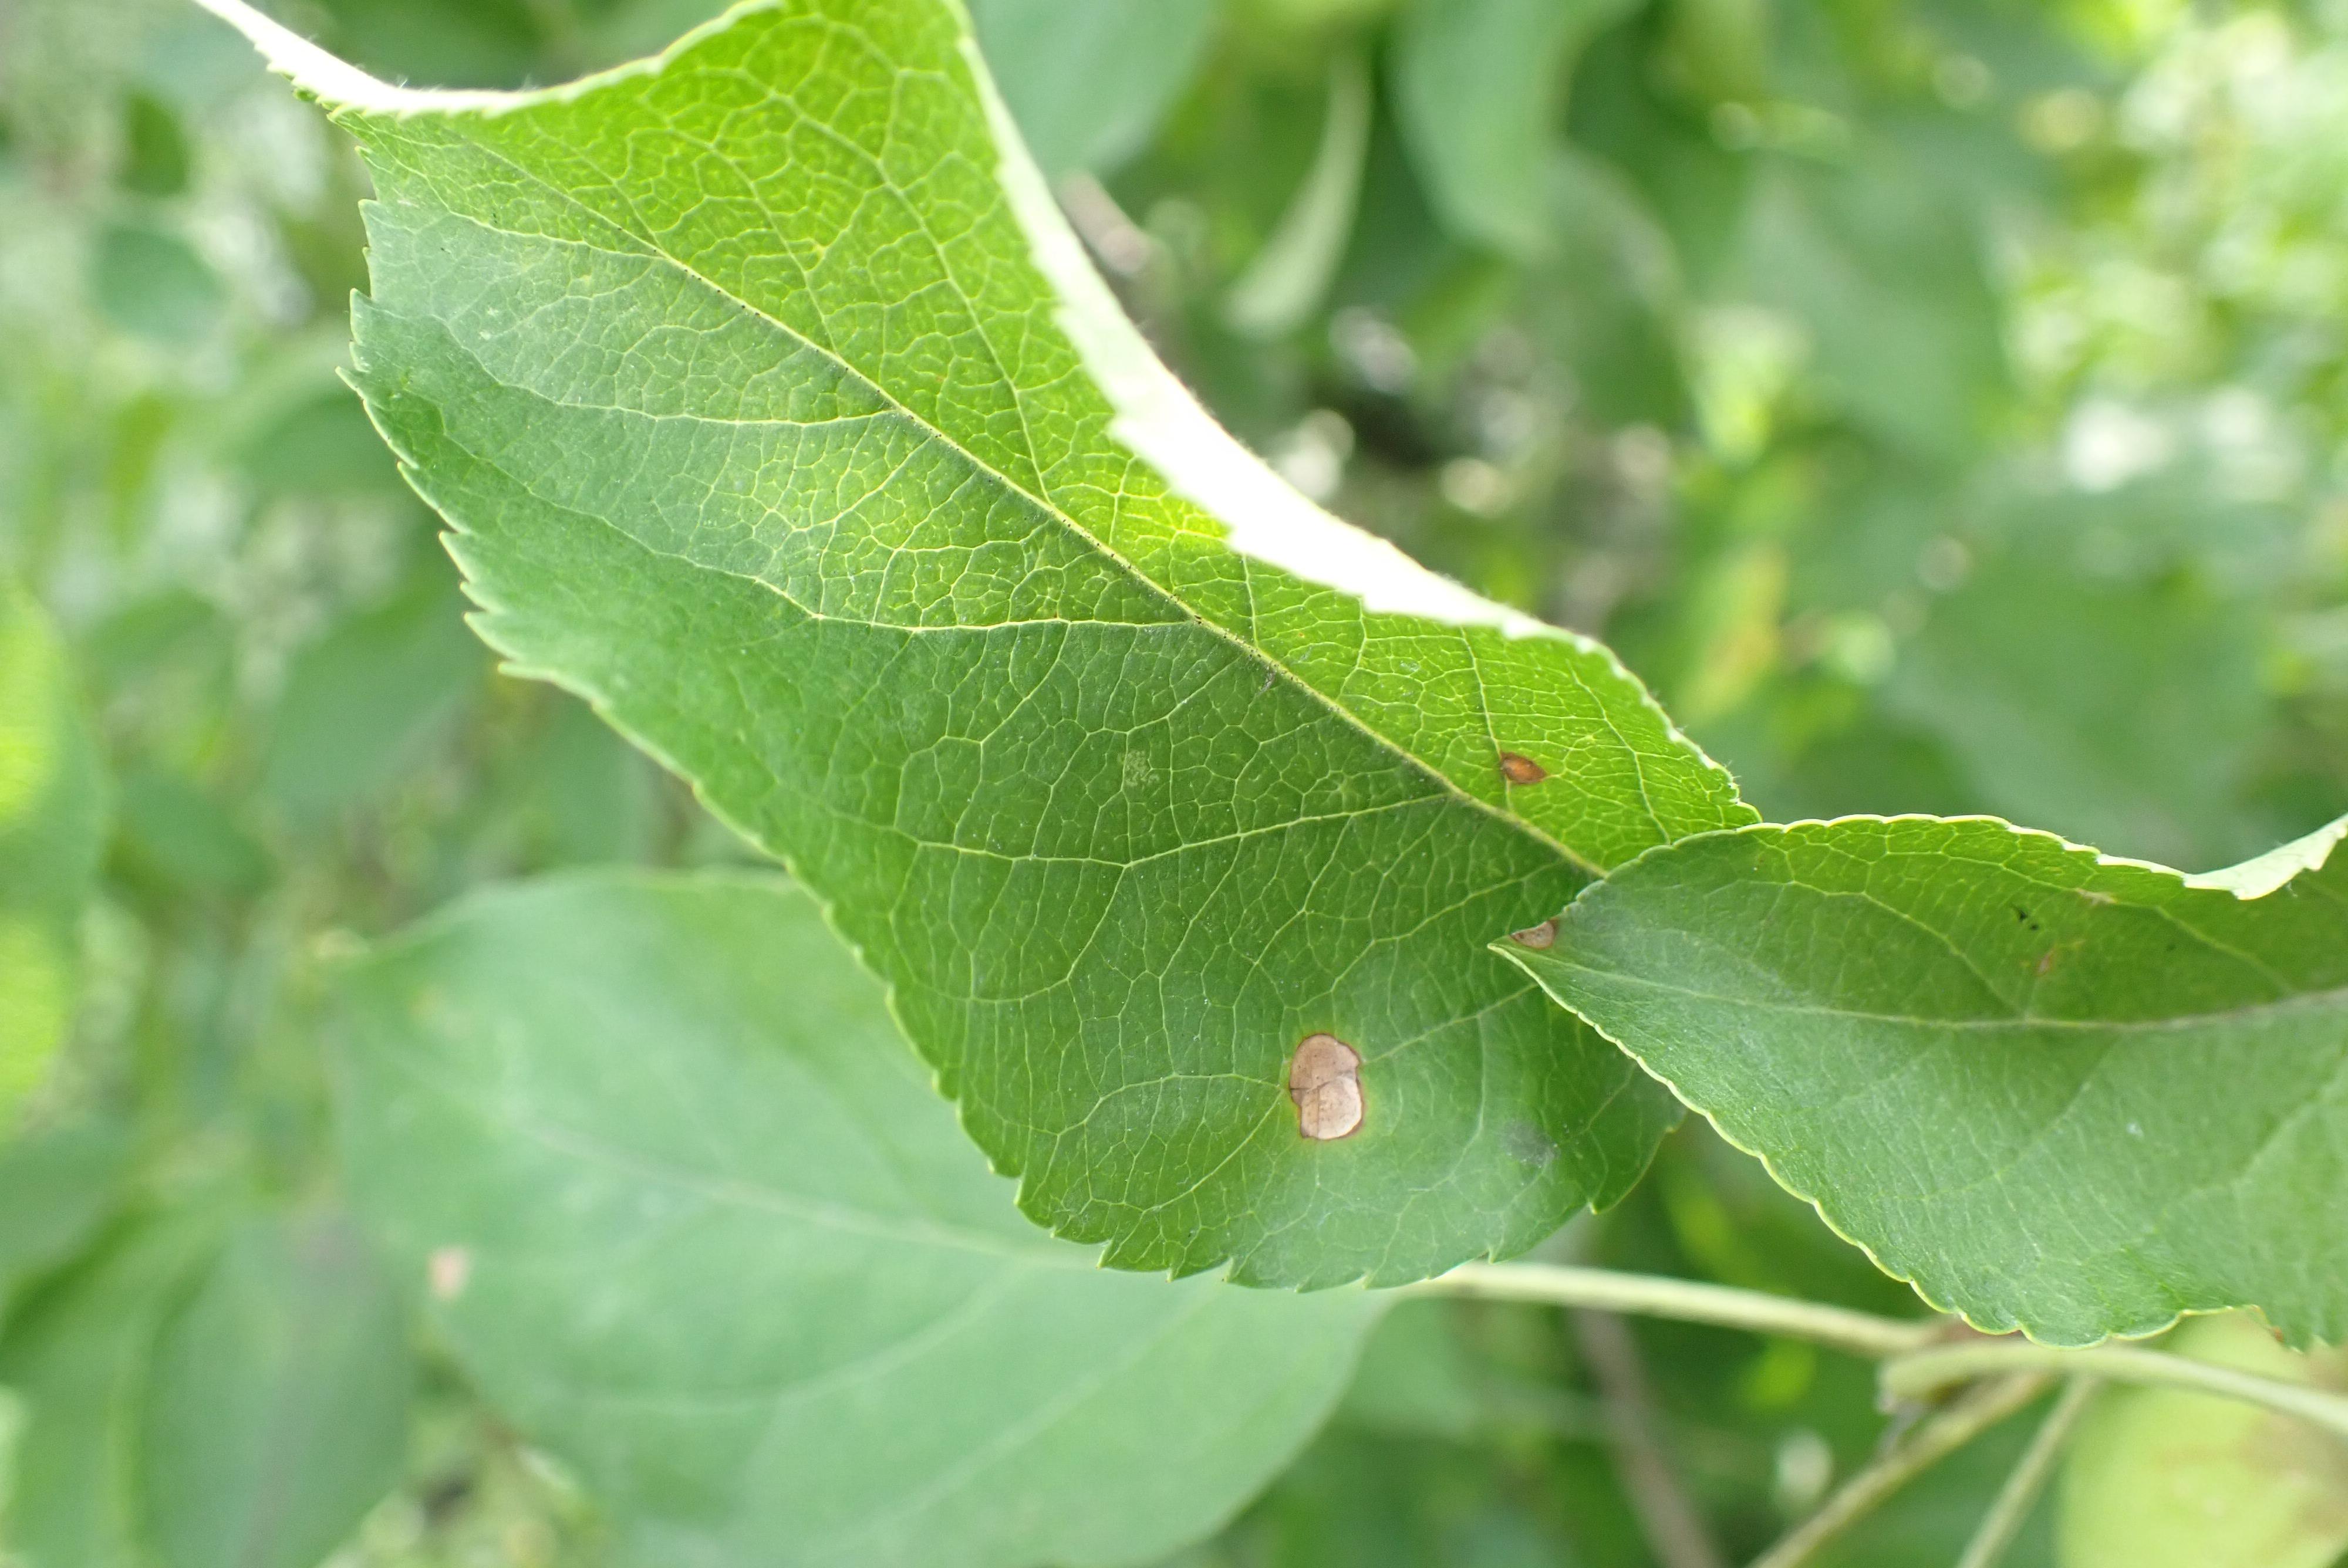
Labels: frog_eye_leaf_spot